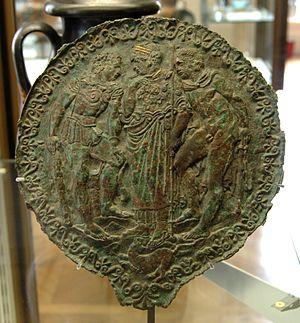
Minerve entre Héraclès et Iolaos. Miroir étrusque à reliefs, bronze, incrustations d'or et d'argent, 350-325 av. J.-C.
Le département des Monnaies, médailles et antiques conserve, communique et met en valeur les collections de numismatique et d'antiquités de la Bibliothèque nationale de France. Il est également connu sous les noms de Cabinet des médailles et de Cabinet du roi.
Dans la mythologie grecque, Iolaos ou Iolas, fils d’Iphiclès et d’Automéduse, est un héros thébain. Il est l’un des plus fidèles compagnons de son oncle Héraclès, dont il conduit traditionnellement le char. Il est souvent présenté comme son éromène.